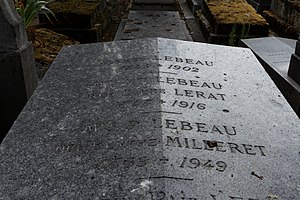
Paul Lebeau
Paul Lebeaus gravsted
Paul Marie Alfred Lebeau var en fransk kemiker. Han studerede ved eliteuniversitetet École supérieure de physique et de chimie industrielles de la ville de Paris. Sammen med sin akademiske vejleder Henri Moissan arbejdede han på fluorkemi og opdagede flere nye forbindelser, såsom bromtrifluorid, oxygendifluorid, seleniumtetrafluorid og svovlhexafluorid.